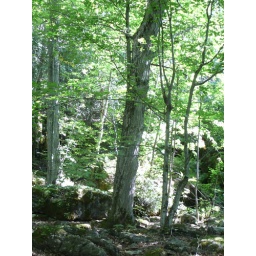
tree in the forest